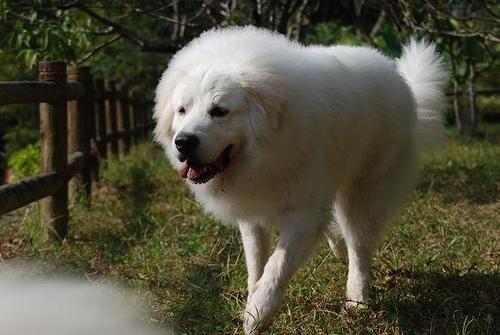
Breed: great pyrenees